Briançon

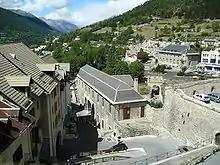
The citadel of Briançon.

The historical centre is a strongly fortified town, built by Vauban to defend the region from Austrians in the 17th century. Its streets are very steep and narrow, though picturesque. Briançon lies at the foot of the descent from the Col de Montgenèvre, giving access to Turin, so a great number of other fortifications have been constructed on the surrounding heights, especially towards the east. The Fort Janus is no less than 1,200 m. above the town.